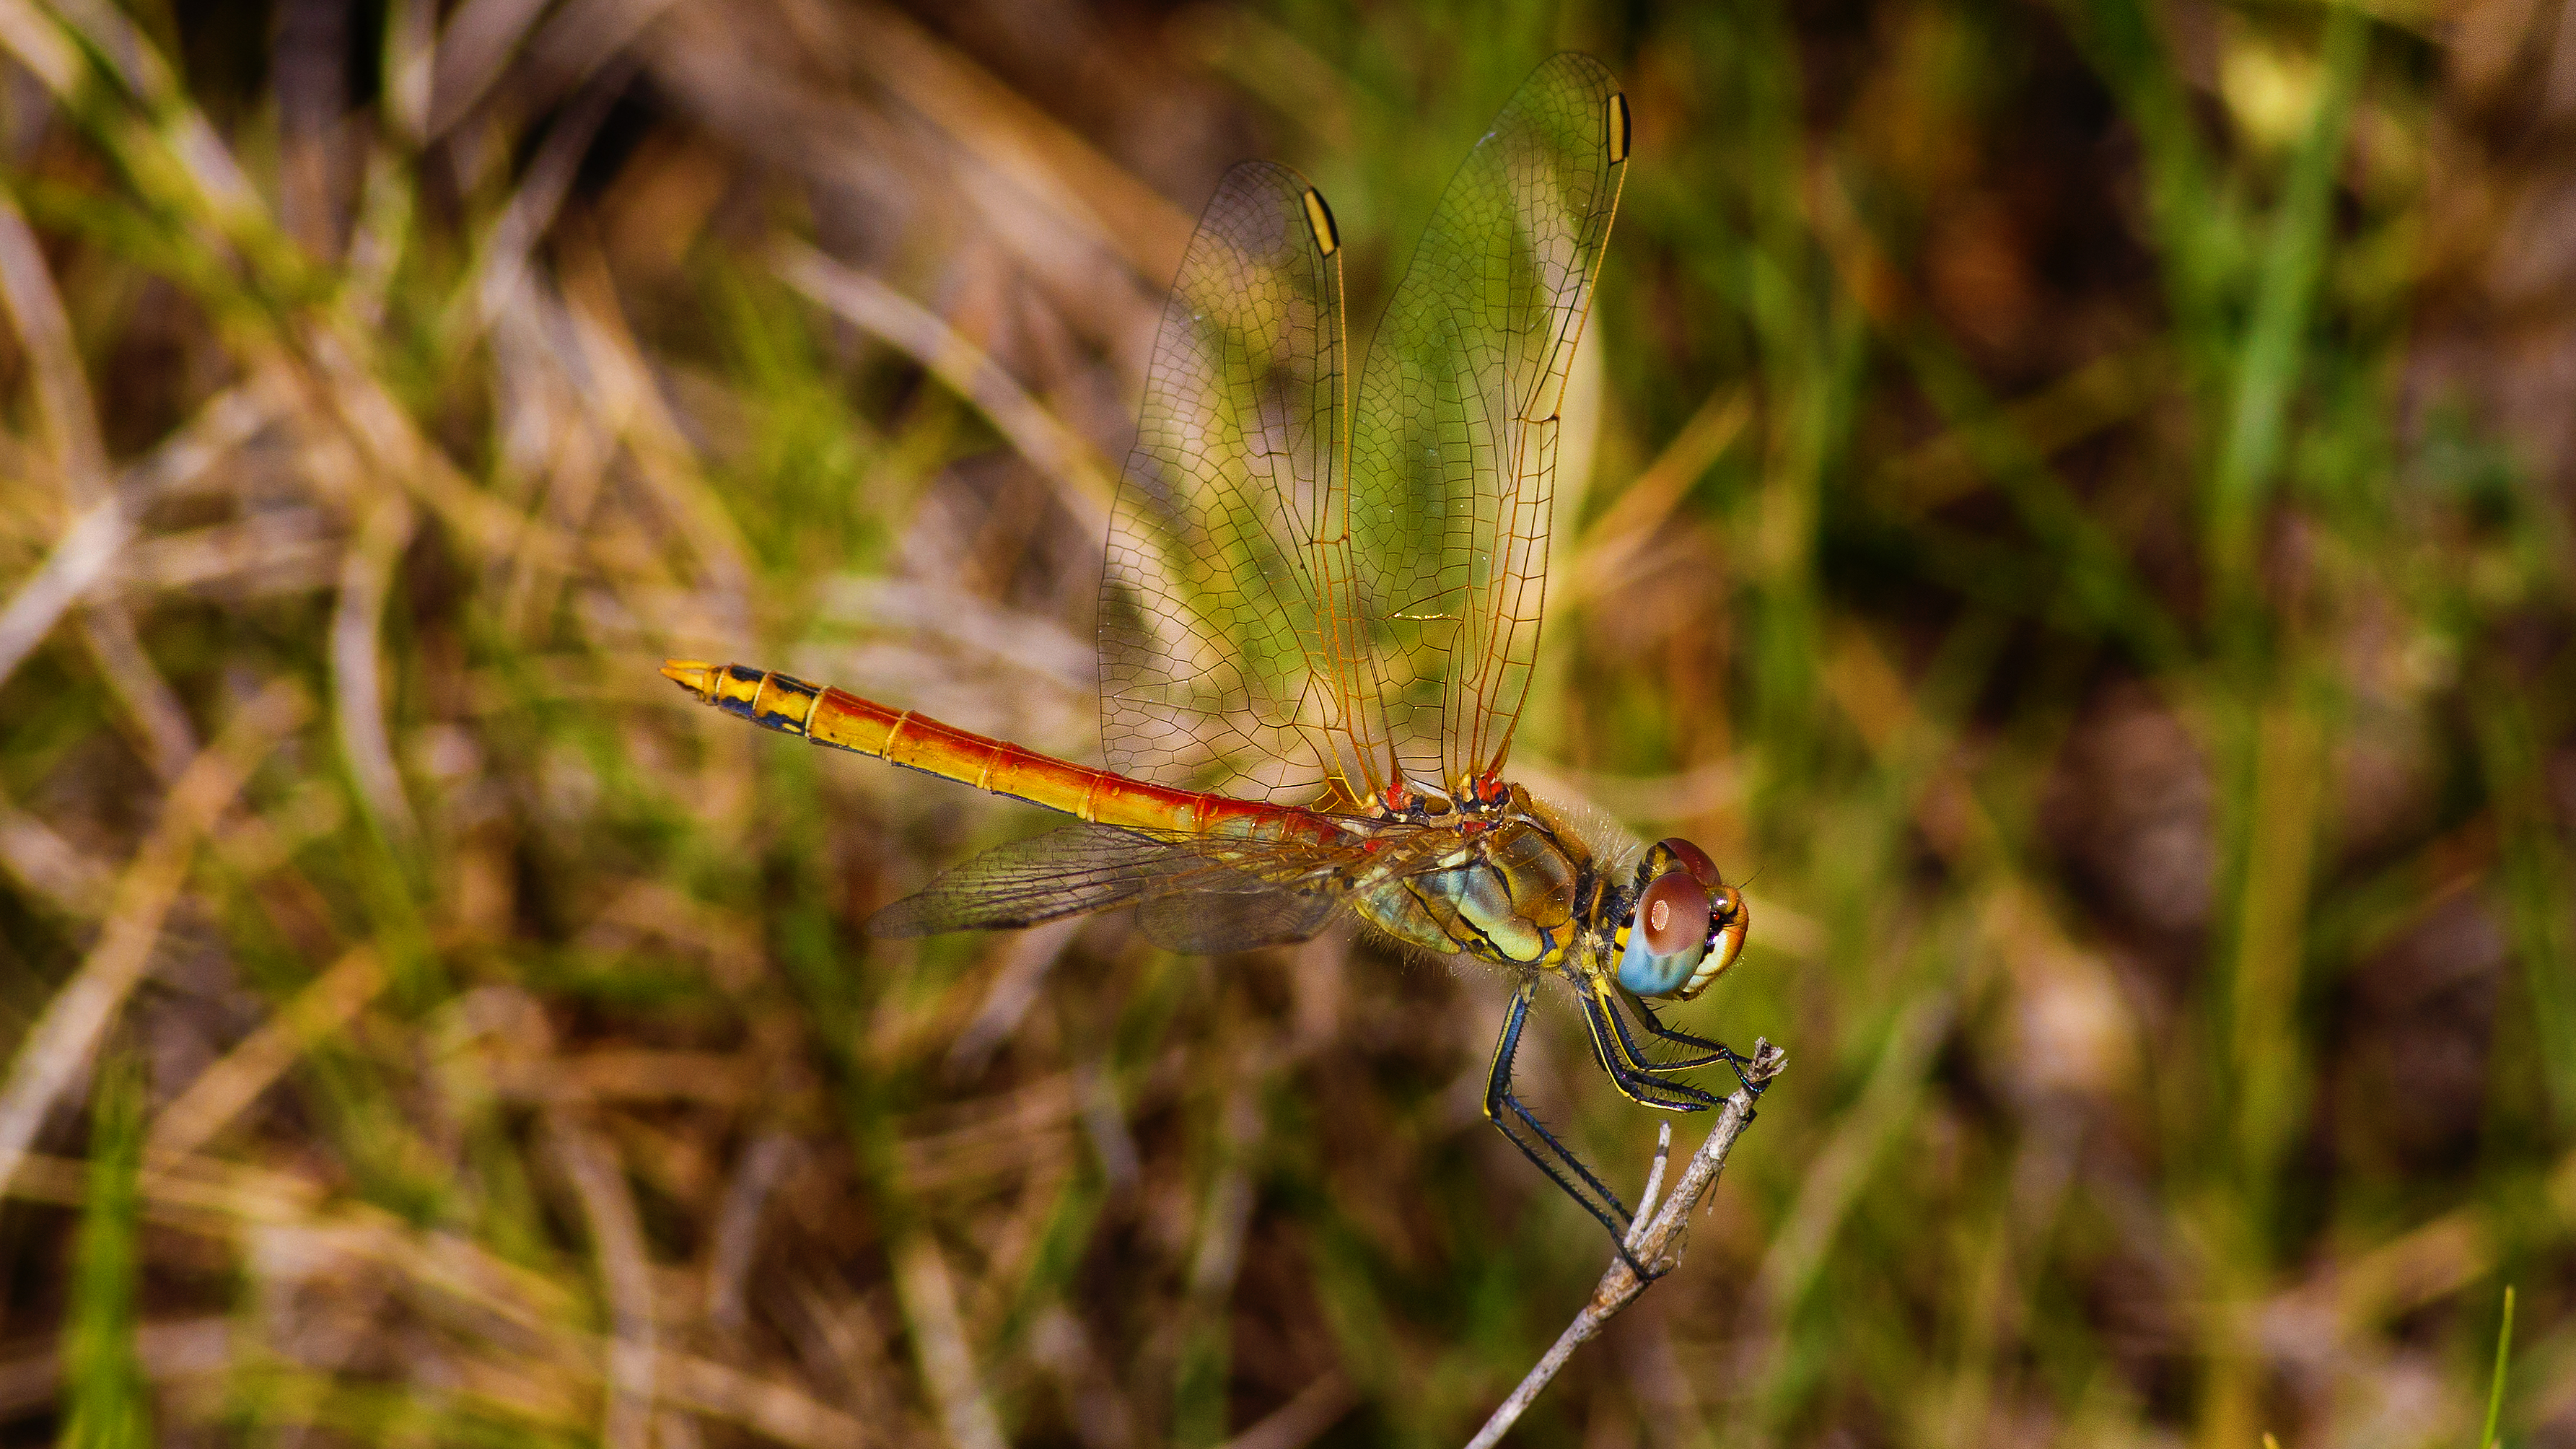
nature, grass, photography, meadow, prairie, wildlife, green, insect, macro, canon, closeup, fauna, invertebrate, close up, dragonfly, zoom, insecte, damselfly, pln, portlanouvelle, saintelucie, macro photography, arthropod, dragonflies and damseflies